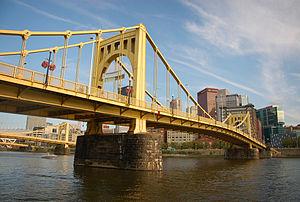
Cet article a pour vocation de présenter une liste de ponts remarquables aux États-Unis, soit par leurs caractéristiques dimensionnelles, soit par leur intérêt architectural ou historique.